Otago skink

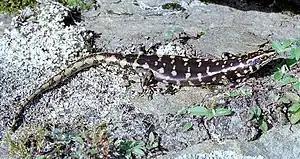
A basking individual

Otago skinks are only found in very specific locations in Otago. Most are found in eastern Otago, between Macreas Flat and Sutton, usually up to 1,000 meters in elevation. There is also a smaller population in western Otago between Lake Hāwea and Lindis Pass. The combined range is nearly 860 mi. Although the two populations are morphologically similar, there has been speculation as to whether they have undergone genetic divergence. A phylogeographic analysis found a separation in lineages but that gene flow was still occurring in neighboring locations, and suggested that the two regions be assessed and treated separately.